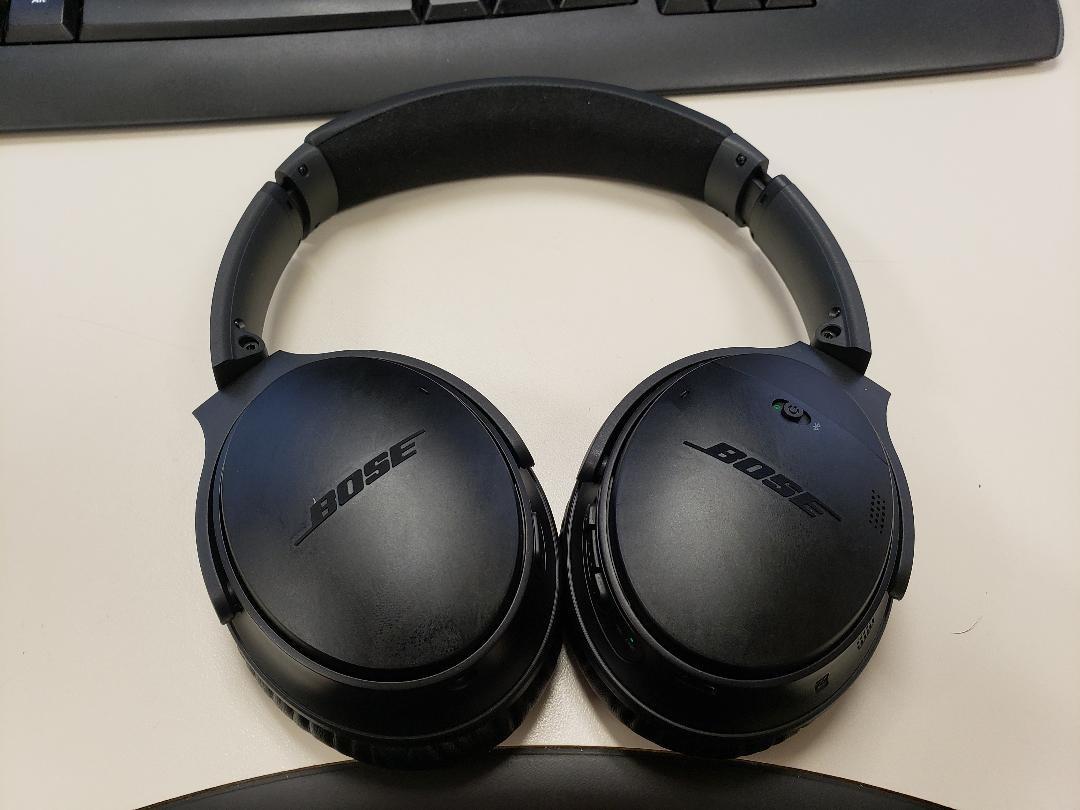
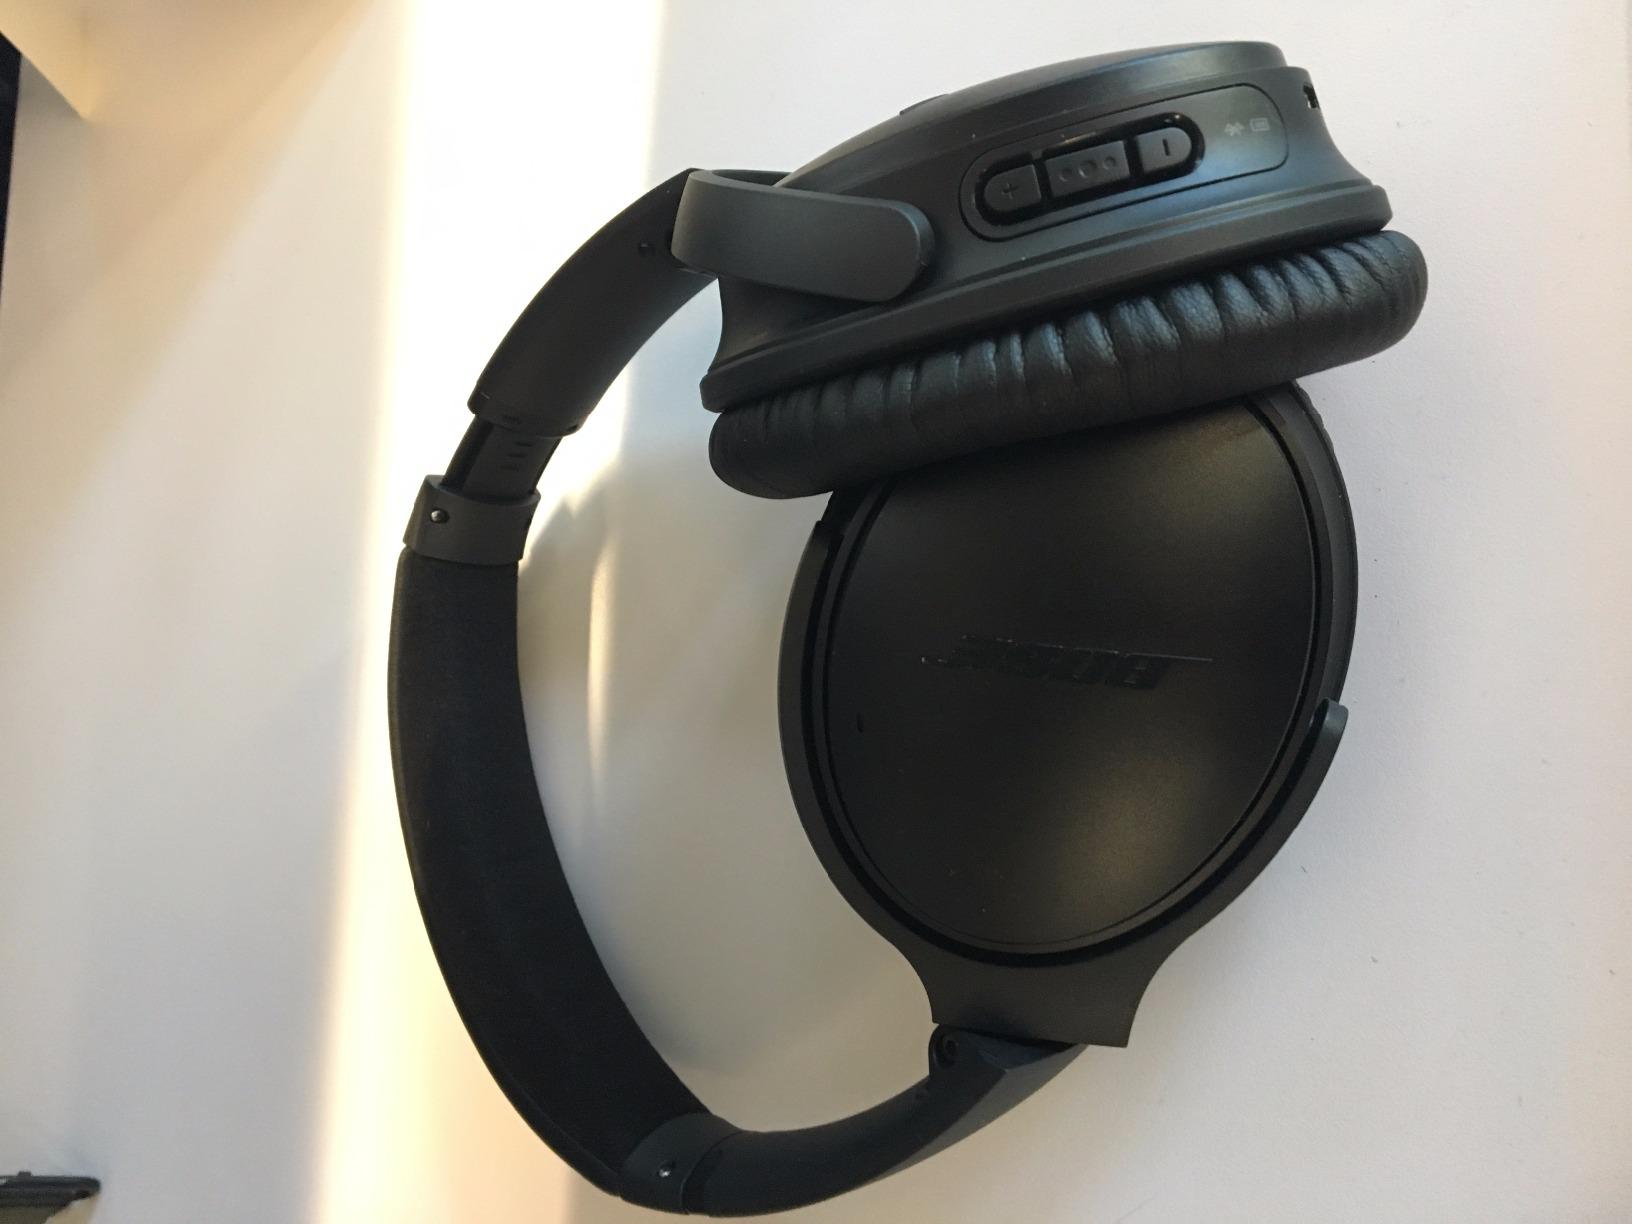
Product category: headphones
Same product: yes